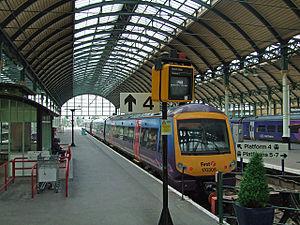
Hull Paragon Interchange est une gare multimodale, située au centre-ville de Kingston-upon-Hull. Les services à partir de Leeds sont opérés par East Coast, First Hull Trains, Northern Rail et TransPennine Express.